Au clair de la lune recording

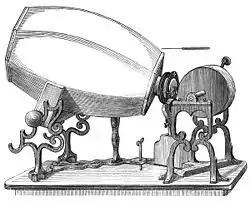
Illustration of the Phonautograph

Before March 2008, it was widely believed that Thomas Edison's phonograph was the first sound reproduction system. However, in March 2008, phonautograms created by Édouard-Léon Scott de Martinville were discovered and revived by First Sounds, an informal collaborative of American audio historians, recording engineers, and sound archivists. The phonautograms were subsequently sent to Lawrence Berkeley National Laboratory, where the sound waves and vibrations were converted into audible sounds. This process achieved what Scott de Martinville had not incorporated into his original invention.